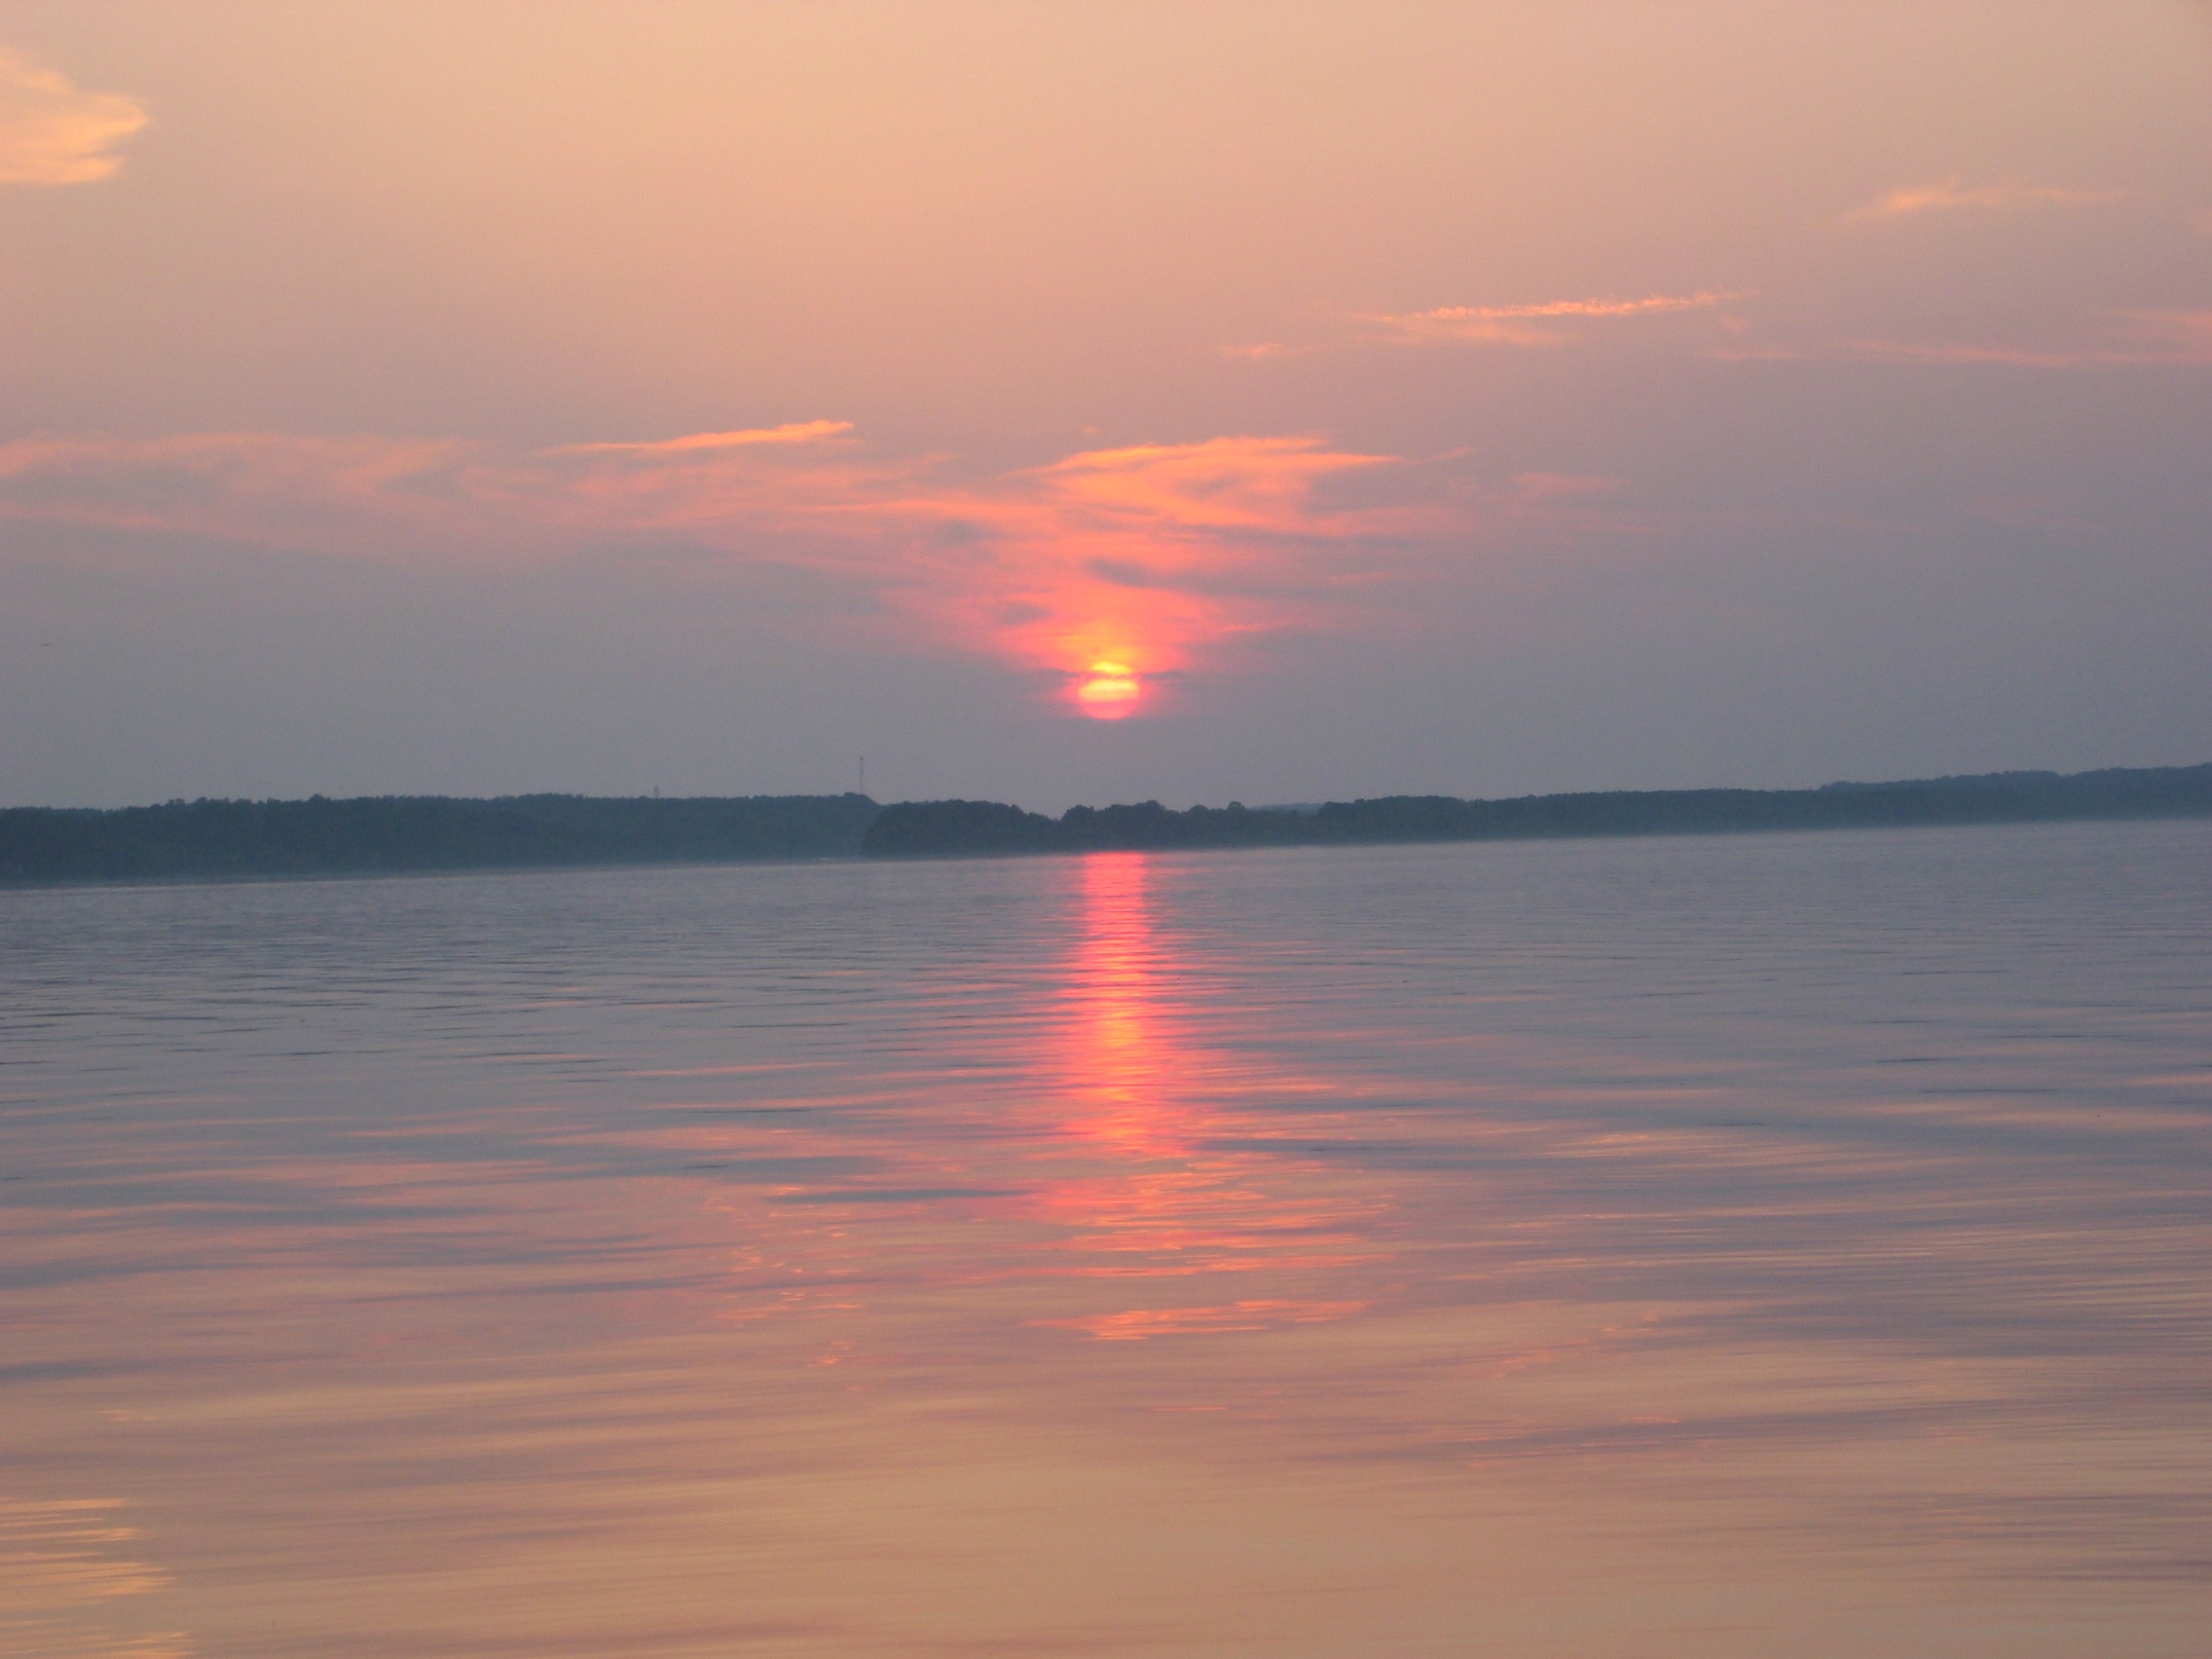
sea, ocean, horizon, cloud, sun, sunrise, sunset, sunlight, morning, dawn, dusk, evening, reflection, afterglow, red sky at morning